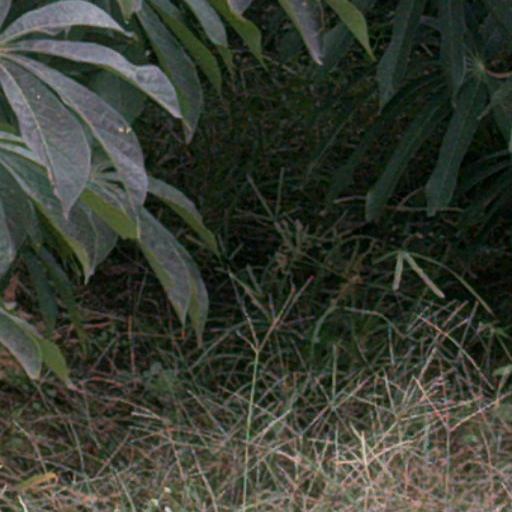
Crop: cassava